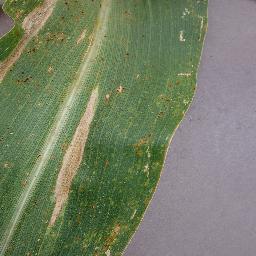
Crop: corn
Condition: (maize)_northern_blight